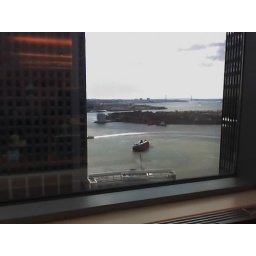
View from my office window - the ferry coming in to dock 11/11/2005